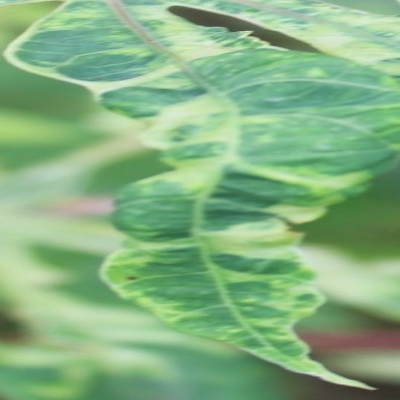
Crop: Cassava
Condition: mosaic